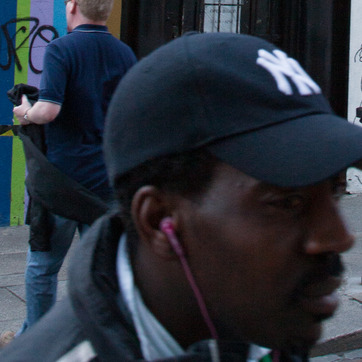
Material: hair